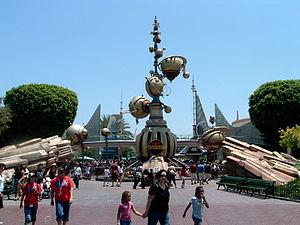
Un « Royaume enchanté » de Disney est un type particulier de parc à thèmes Disney répondant à plusieurs caractéristiques, celles définies par Walt Disney pour le parc Disneyland. C'est depuis l'ouverture d'Epcot en 1982 que les parcs Disney peuvent être divisés en deux catégories : les Royaumes enchantés et les autres parcs.